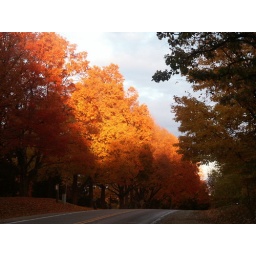
A gorgeous row of orange and yellow trees near our home